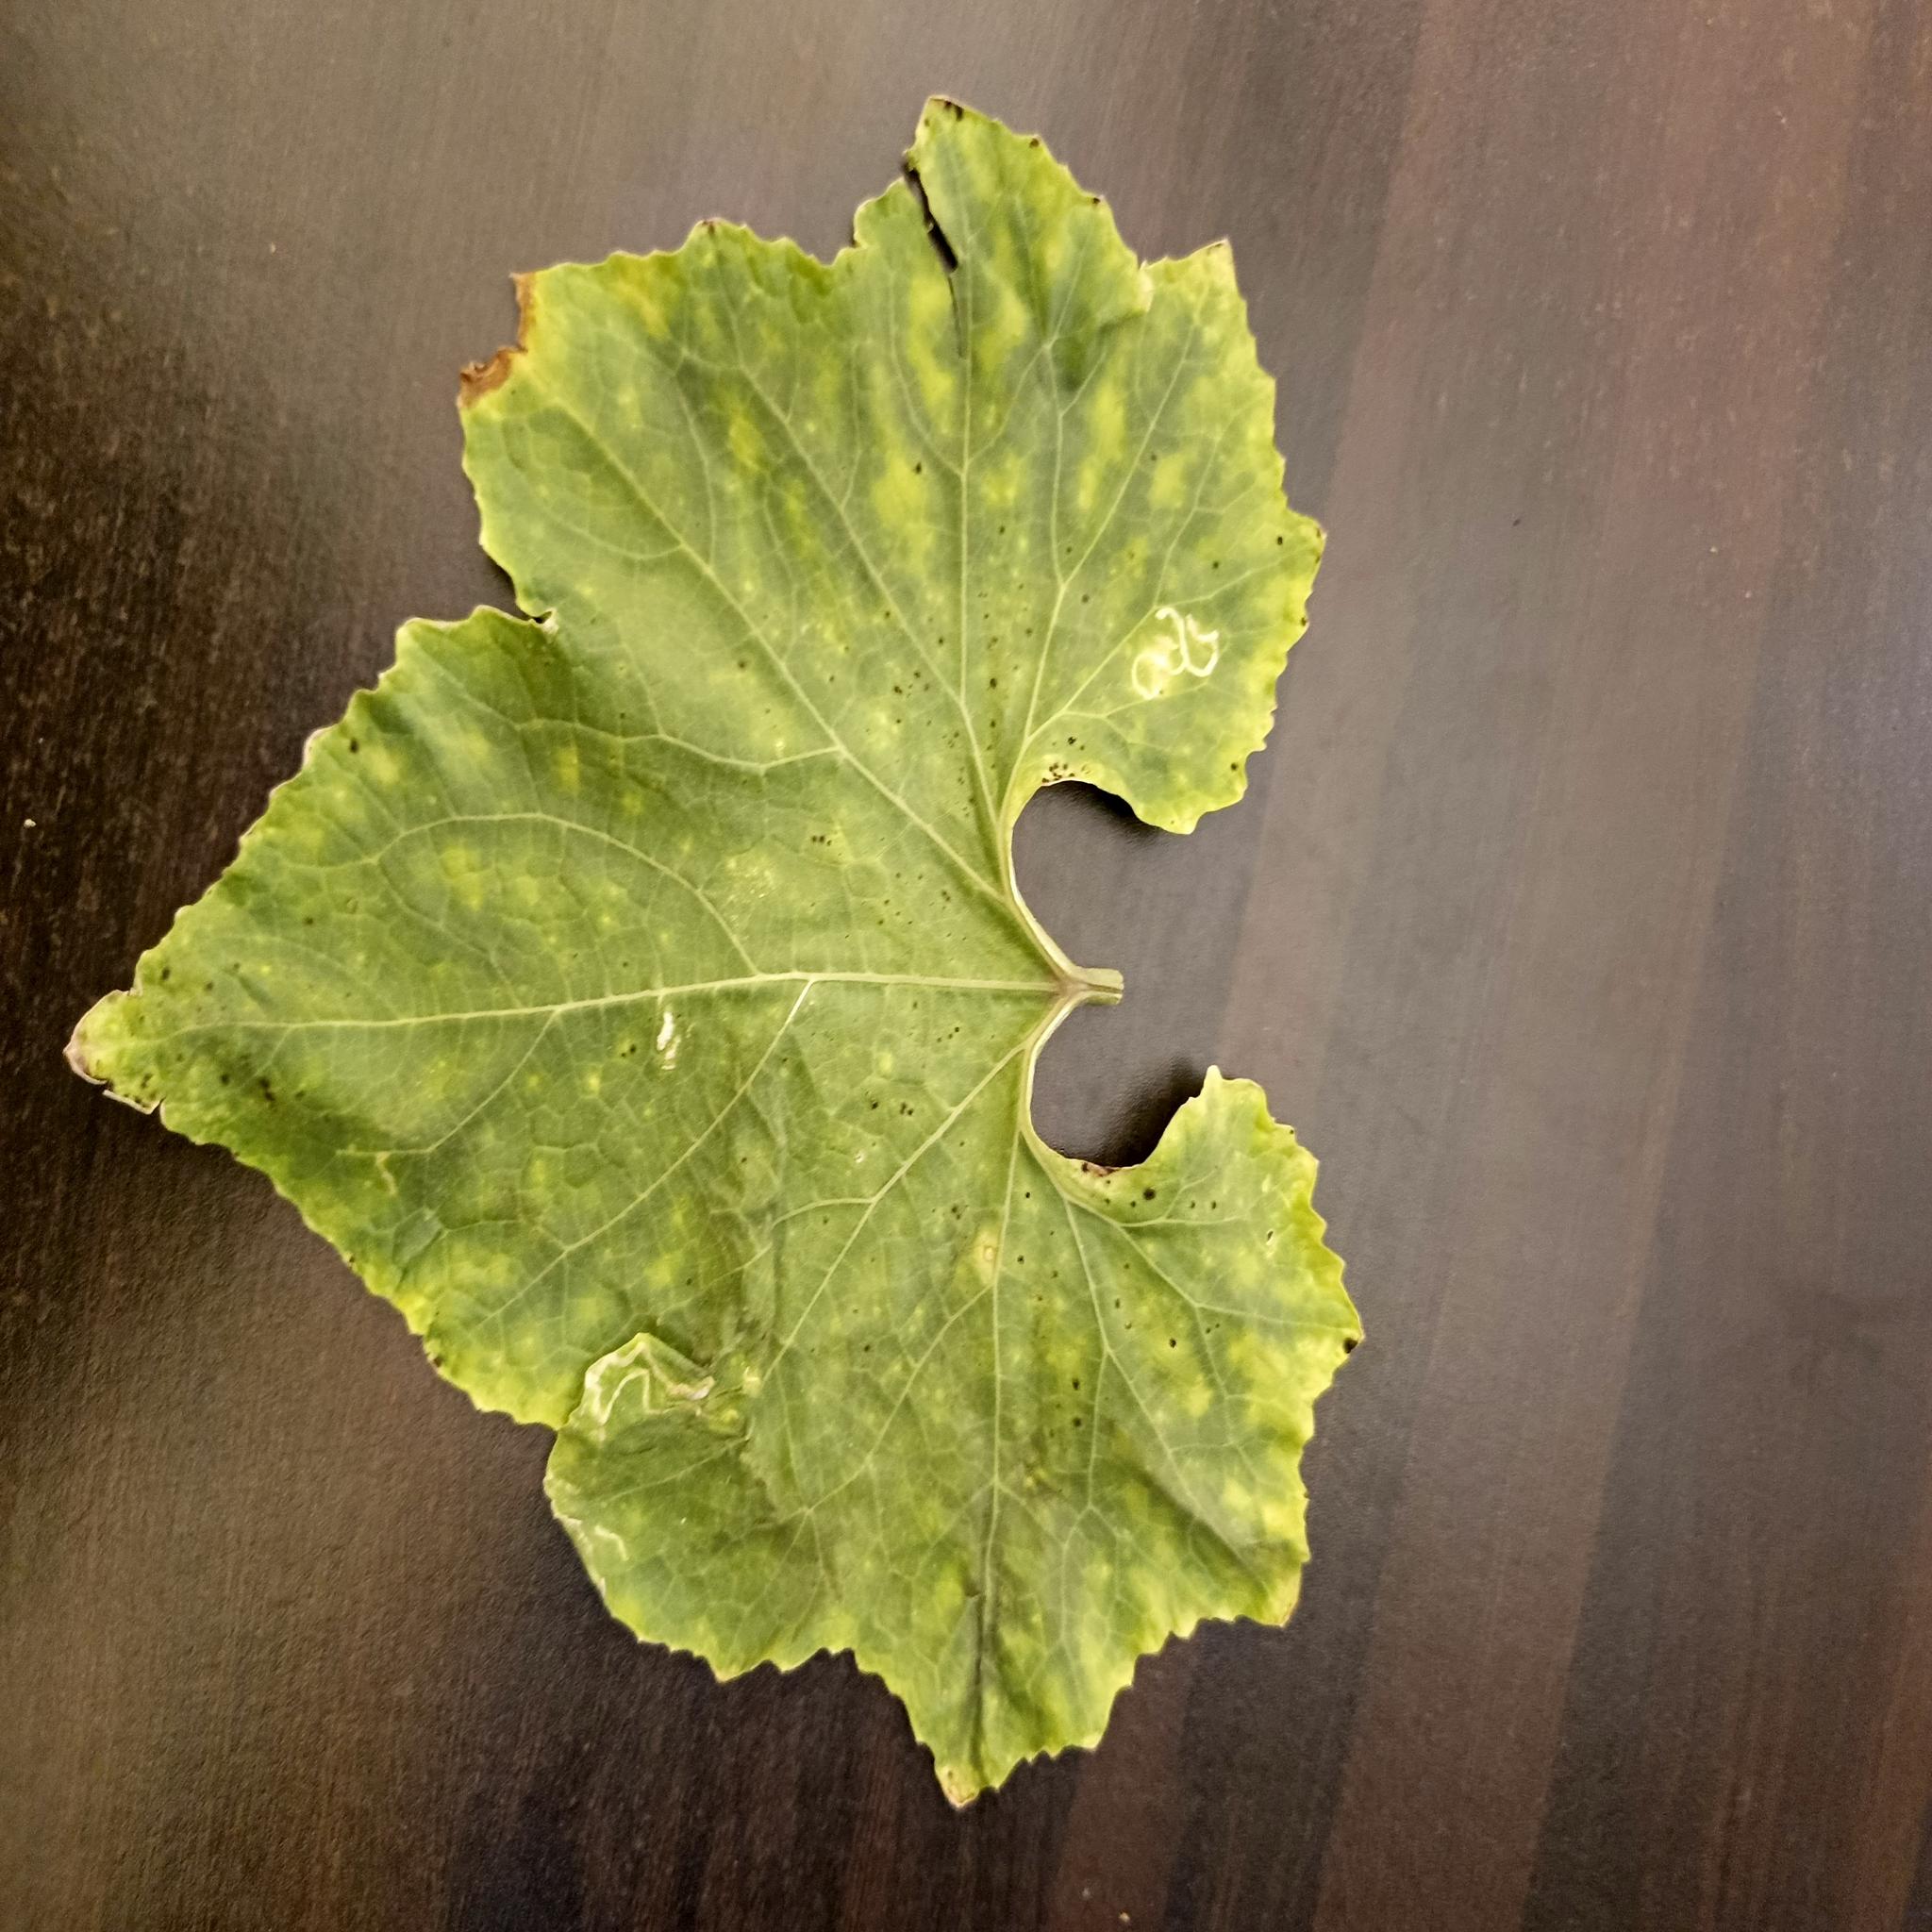
Label: Leaf curl